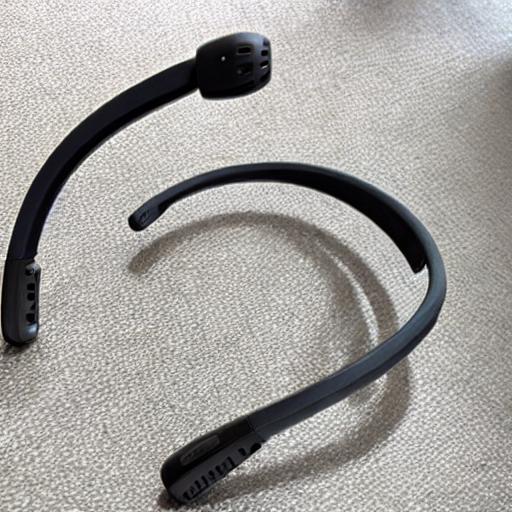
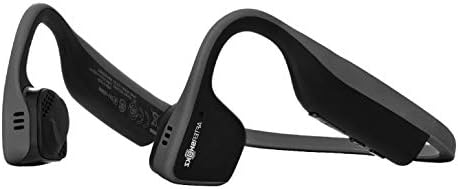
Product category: headphones
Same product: no